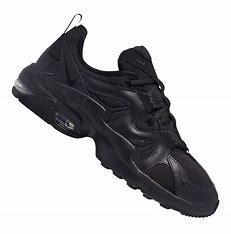
Brand: Nike
Model: Air Max Graviton